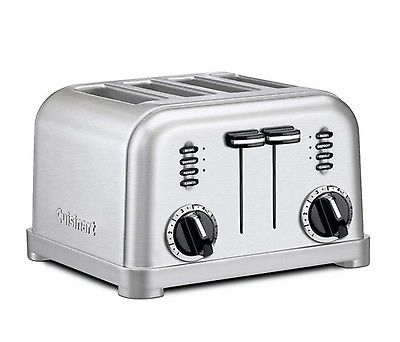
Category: toaster